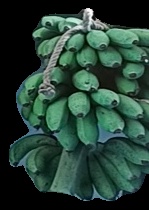
Variety: rasbale
Grade: grade2